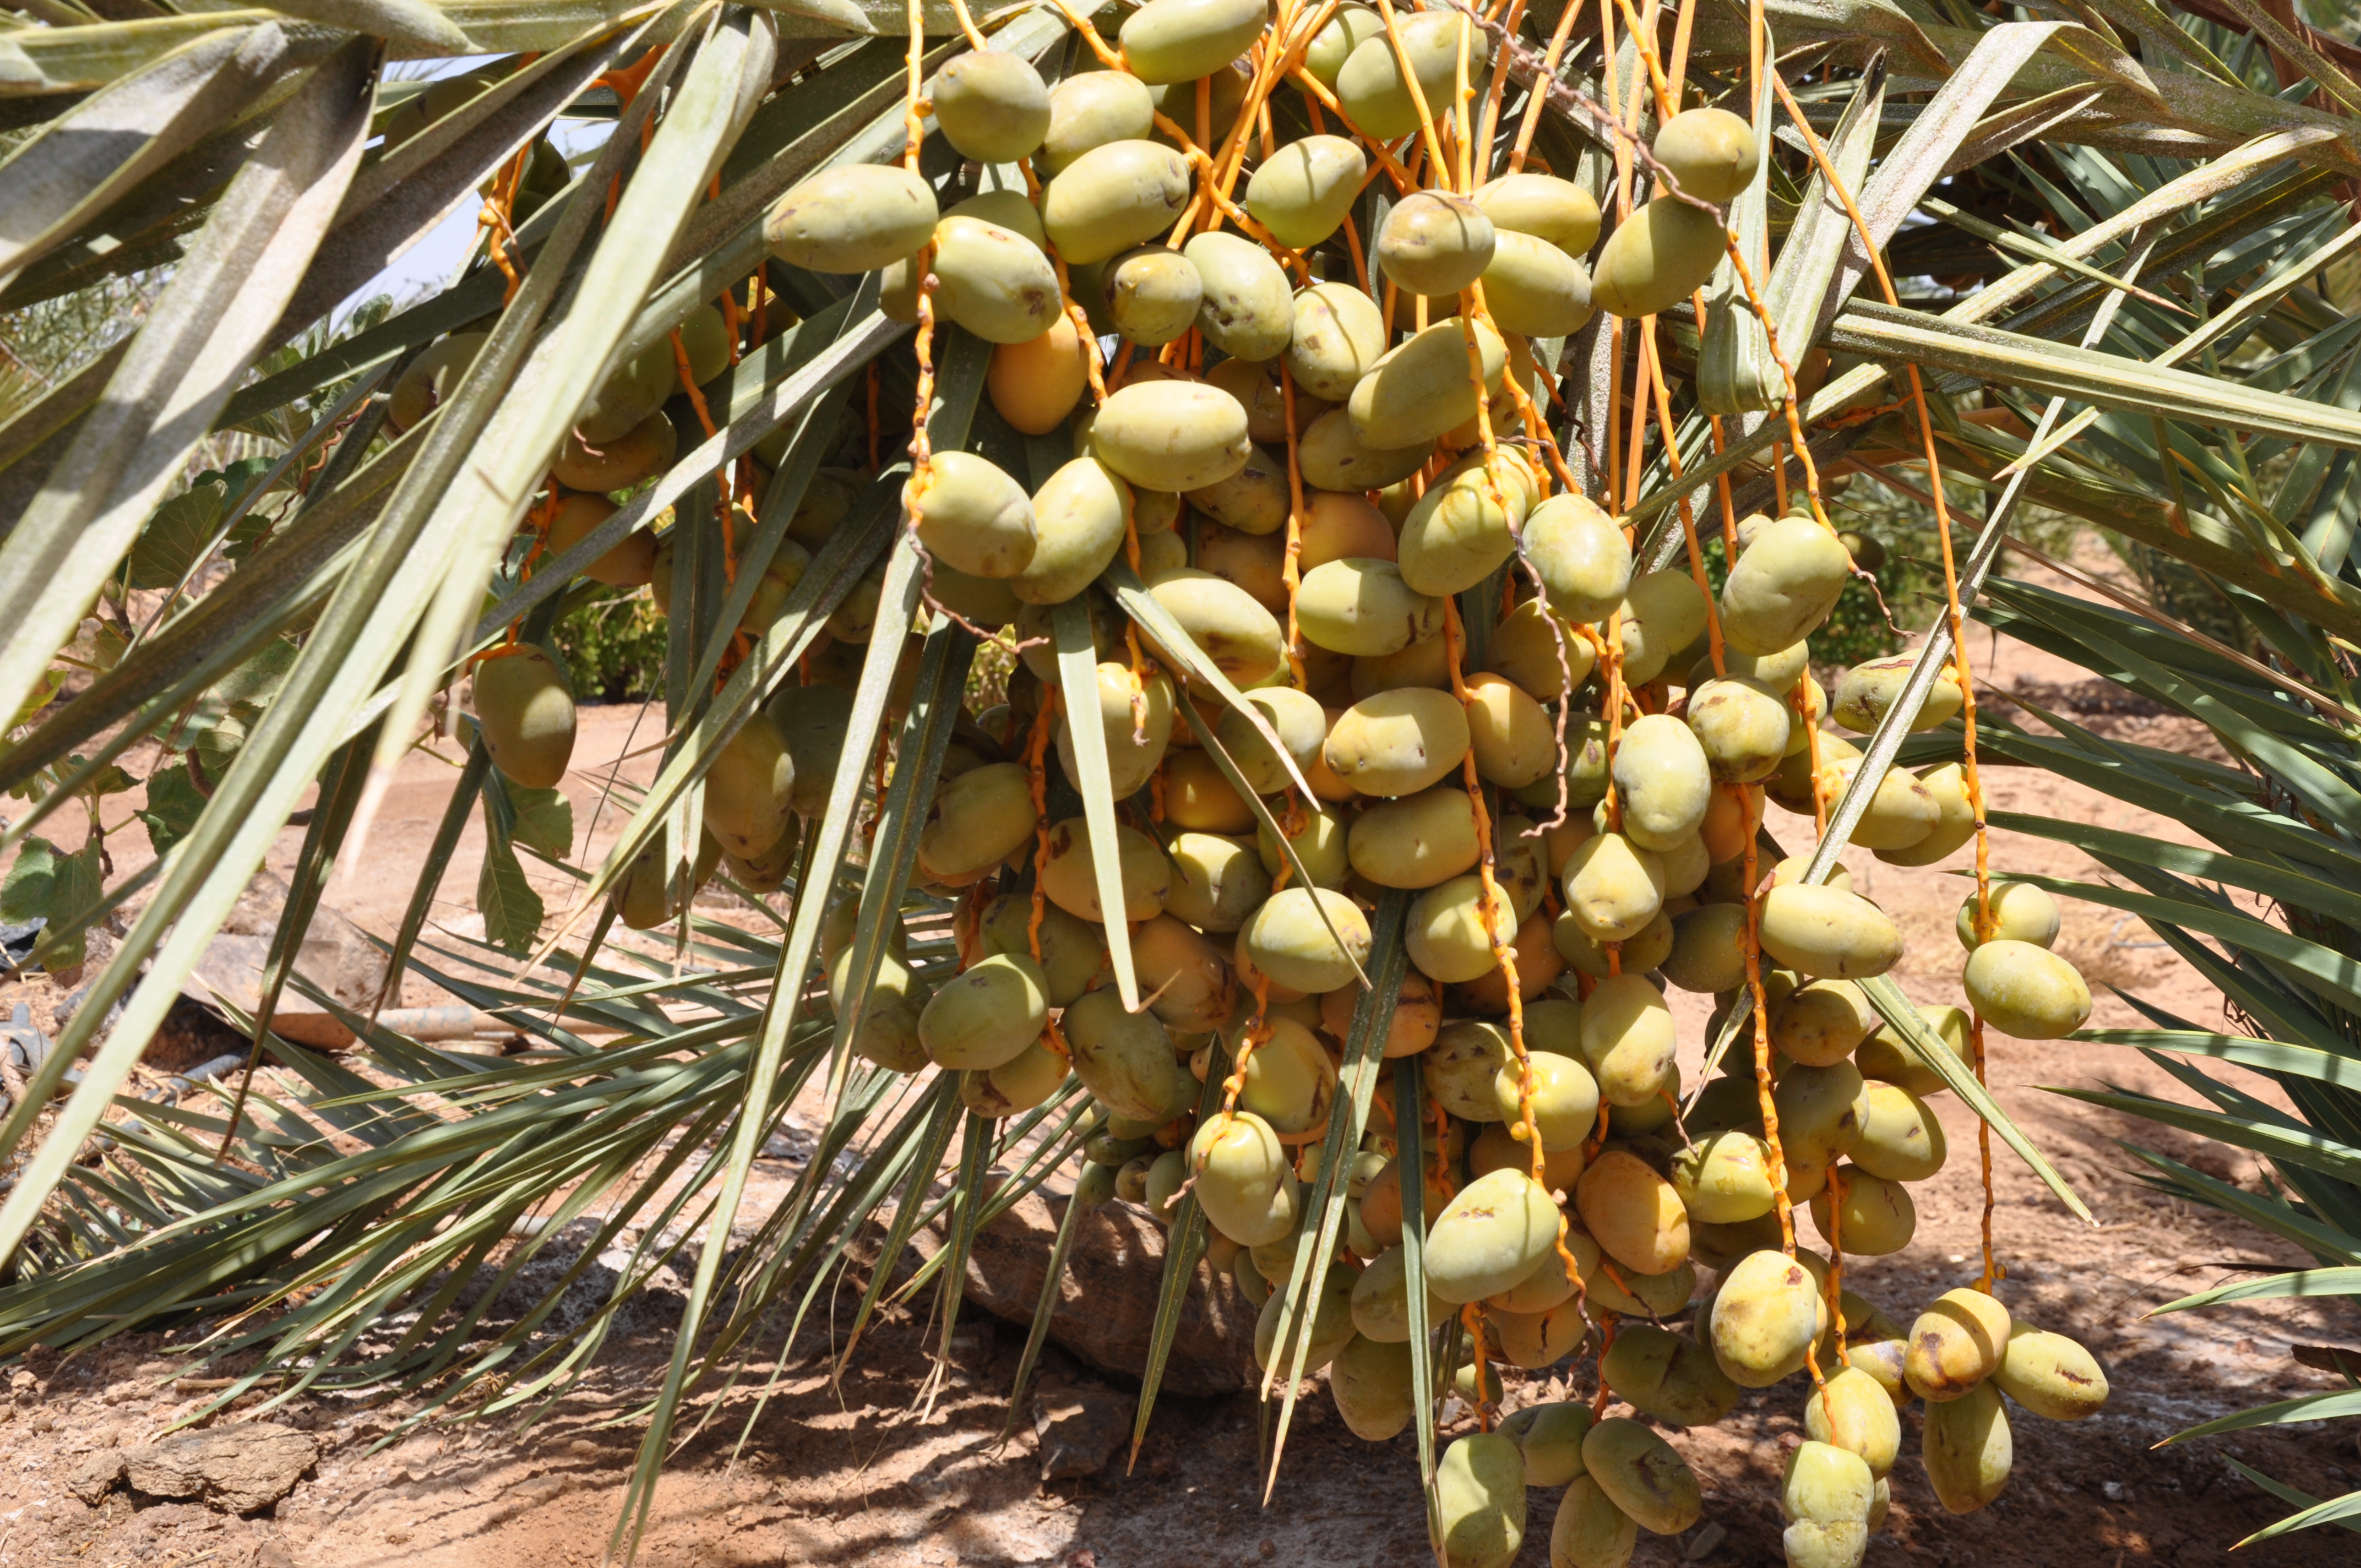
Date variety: Boumajhoul